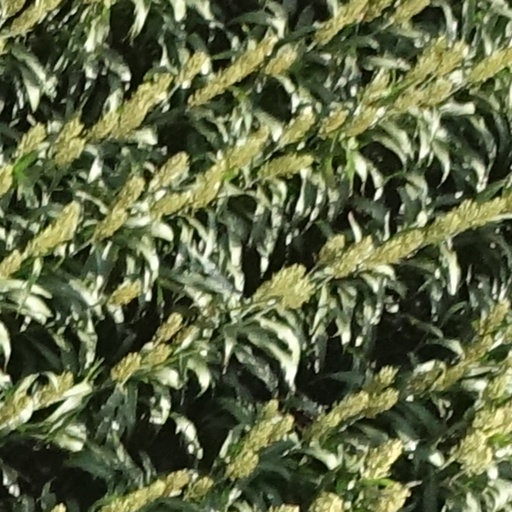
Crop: sorghum